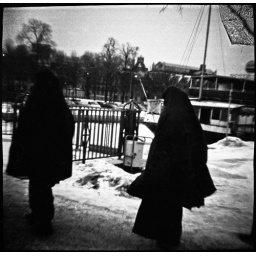
In the daytime the ghosts sometimes dress up in black